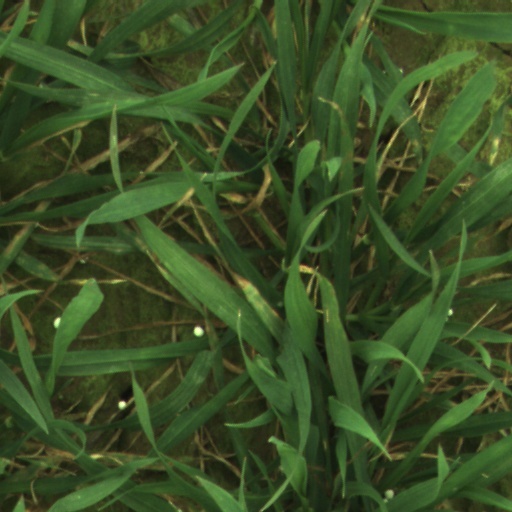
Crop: wheat